Antoinette Brown Blackwell

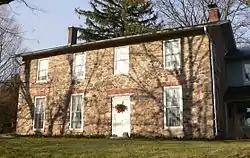
Antoinette Louisa Brown's childhood home, located at 1099 Pinnacle Road in Henrietta, NY.

Brown was born the youngest of seven in Henrietta, New York, to Joseph Brown and Abby Morse. Brown was recognized as highly intelligent as early as three years old. The preaching of evangelist Charles Grandison Finney from nearby Rochester led Brown's family to join the Congregational Church. After daring to inject a prayer into her family's religious observance, Brown was accepted into the church before the age of nine. Shortly after becoming a member of the congregation, she began to preach during Sunday meetings. In 1841 at the age of 16, after completing her requisite early schooling at Monroe County Academy, Brown taught school herself. She did not intend to spend her life teaching and so she set her sights on a degree in theology from Oberlin College and a career in the pulpit.